Order of the Swan

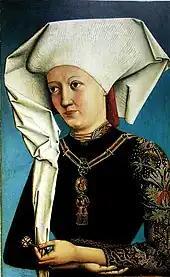
"Hemma von Gurk wearing the Order of the Swan", 1490

The Order of the Swan was a spiritual chivalric order of princes and nobles ruled by the House of Hohenzollern. It was founded on 29 September 1440 by Elector Frederick II of Brandenburg with reference to the medieval tale of the Swan Knight.